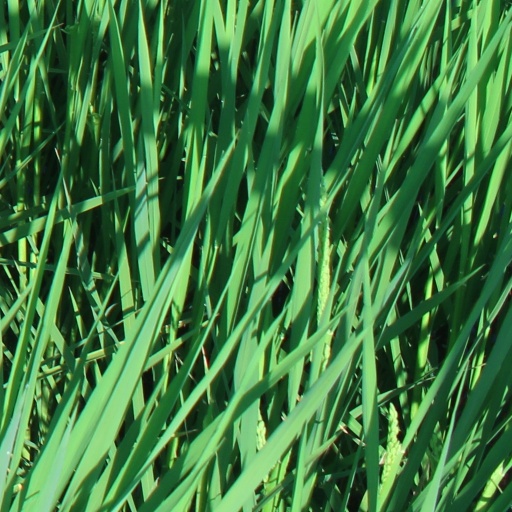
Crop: rice